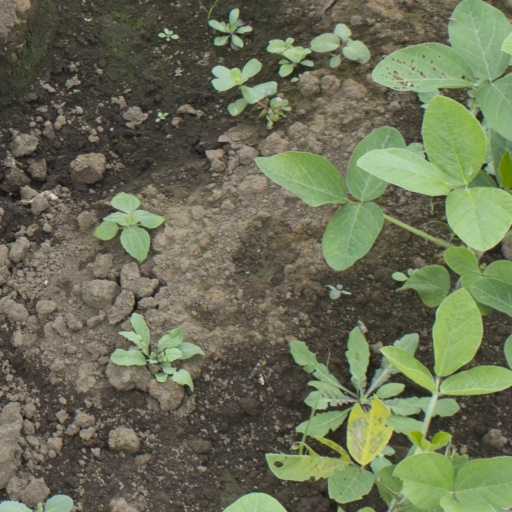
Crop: soybean